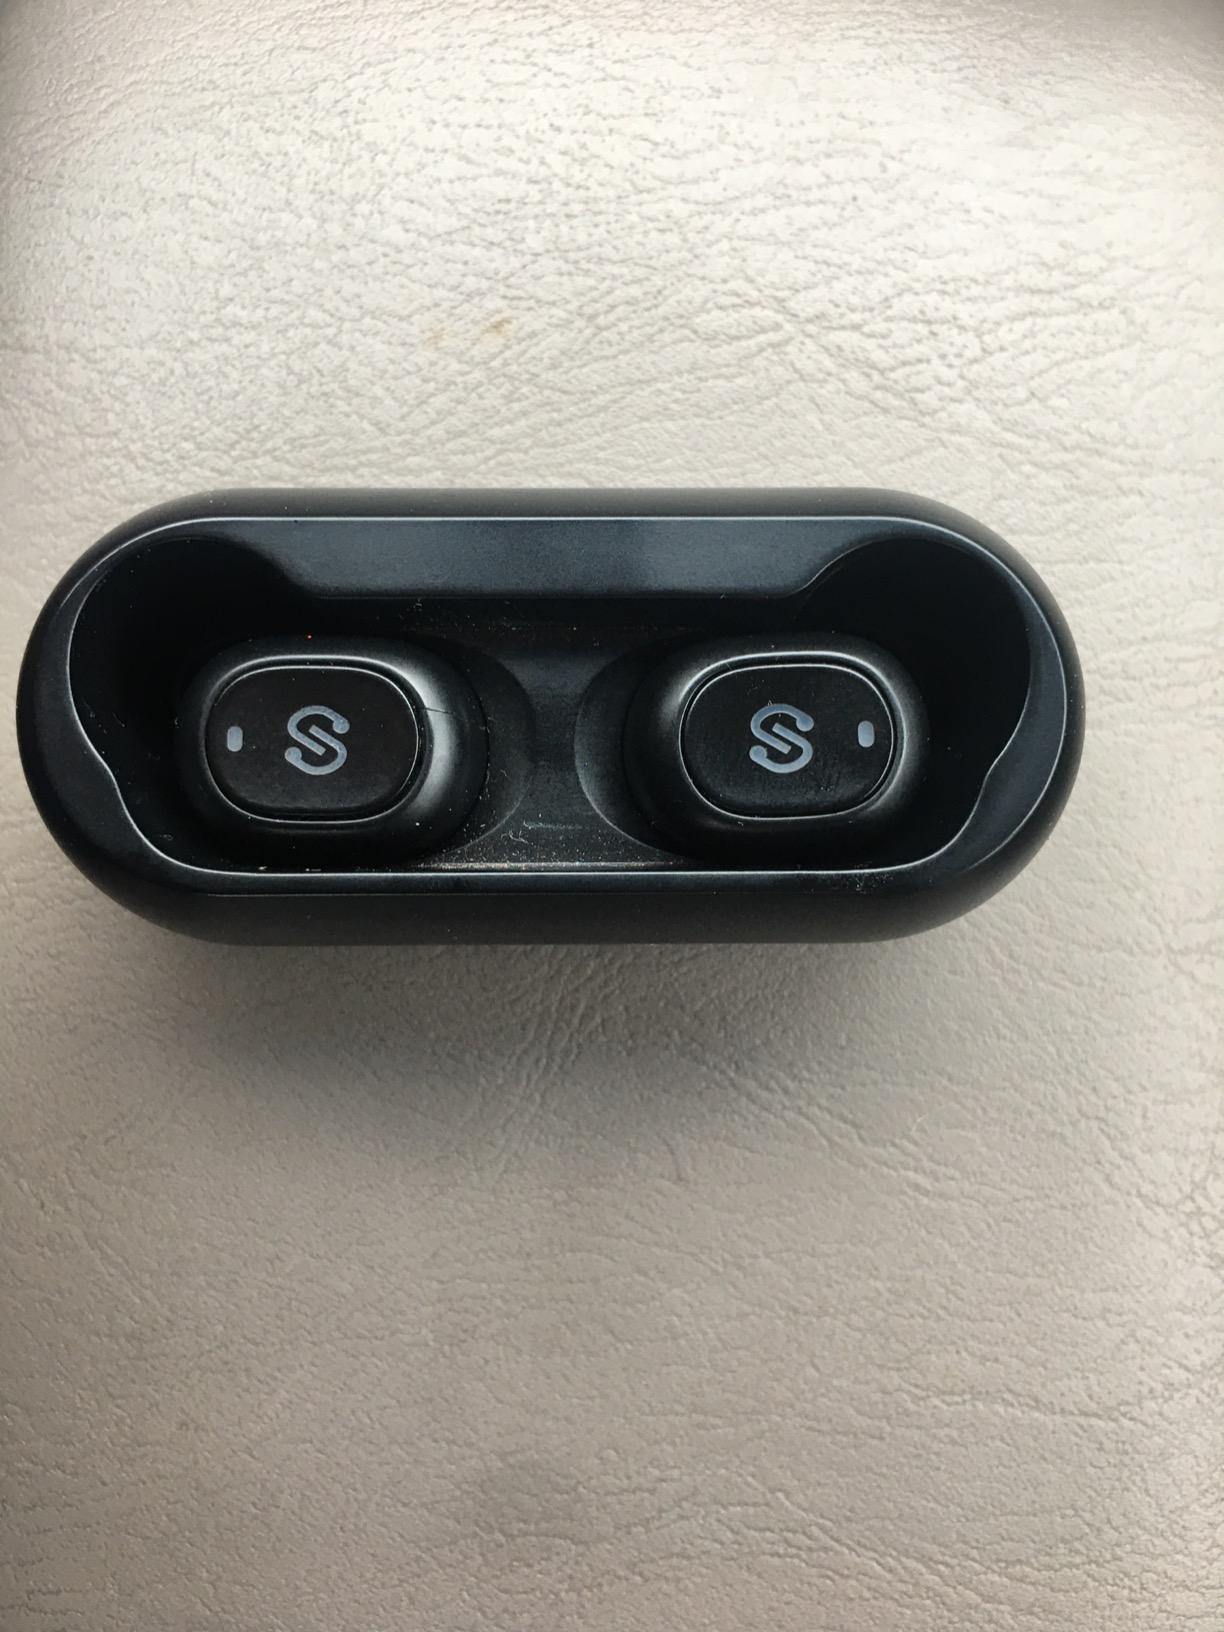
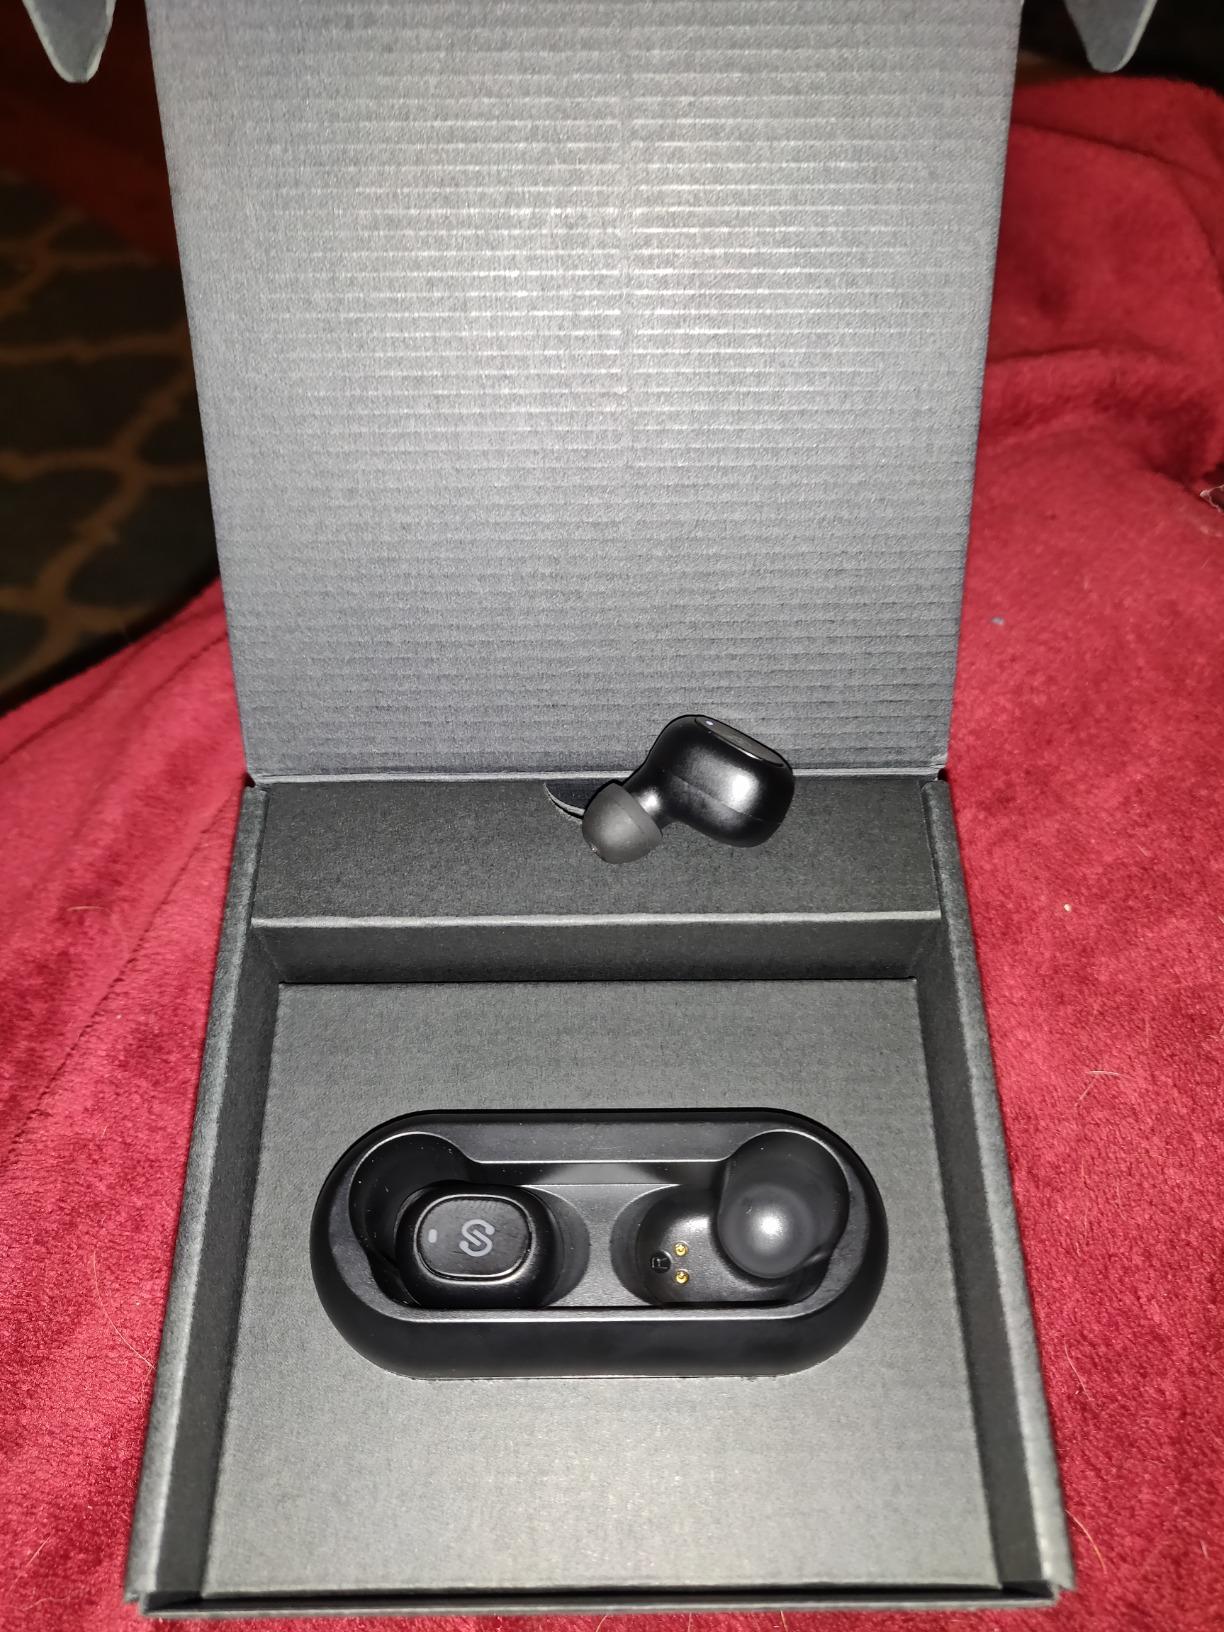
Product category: earbuds
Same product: yes